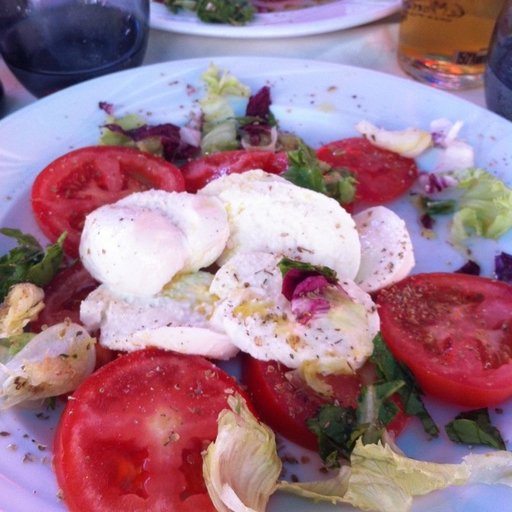
Label: caprese_salad